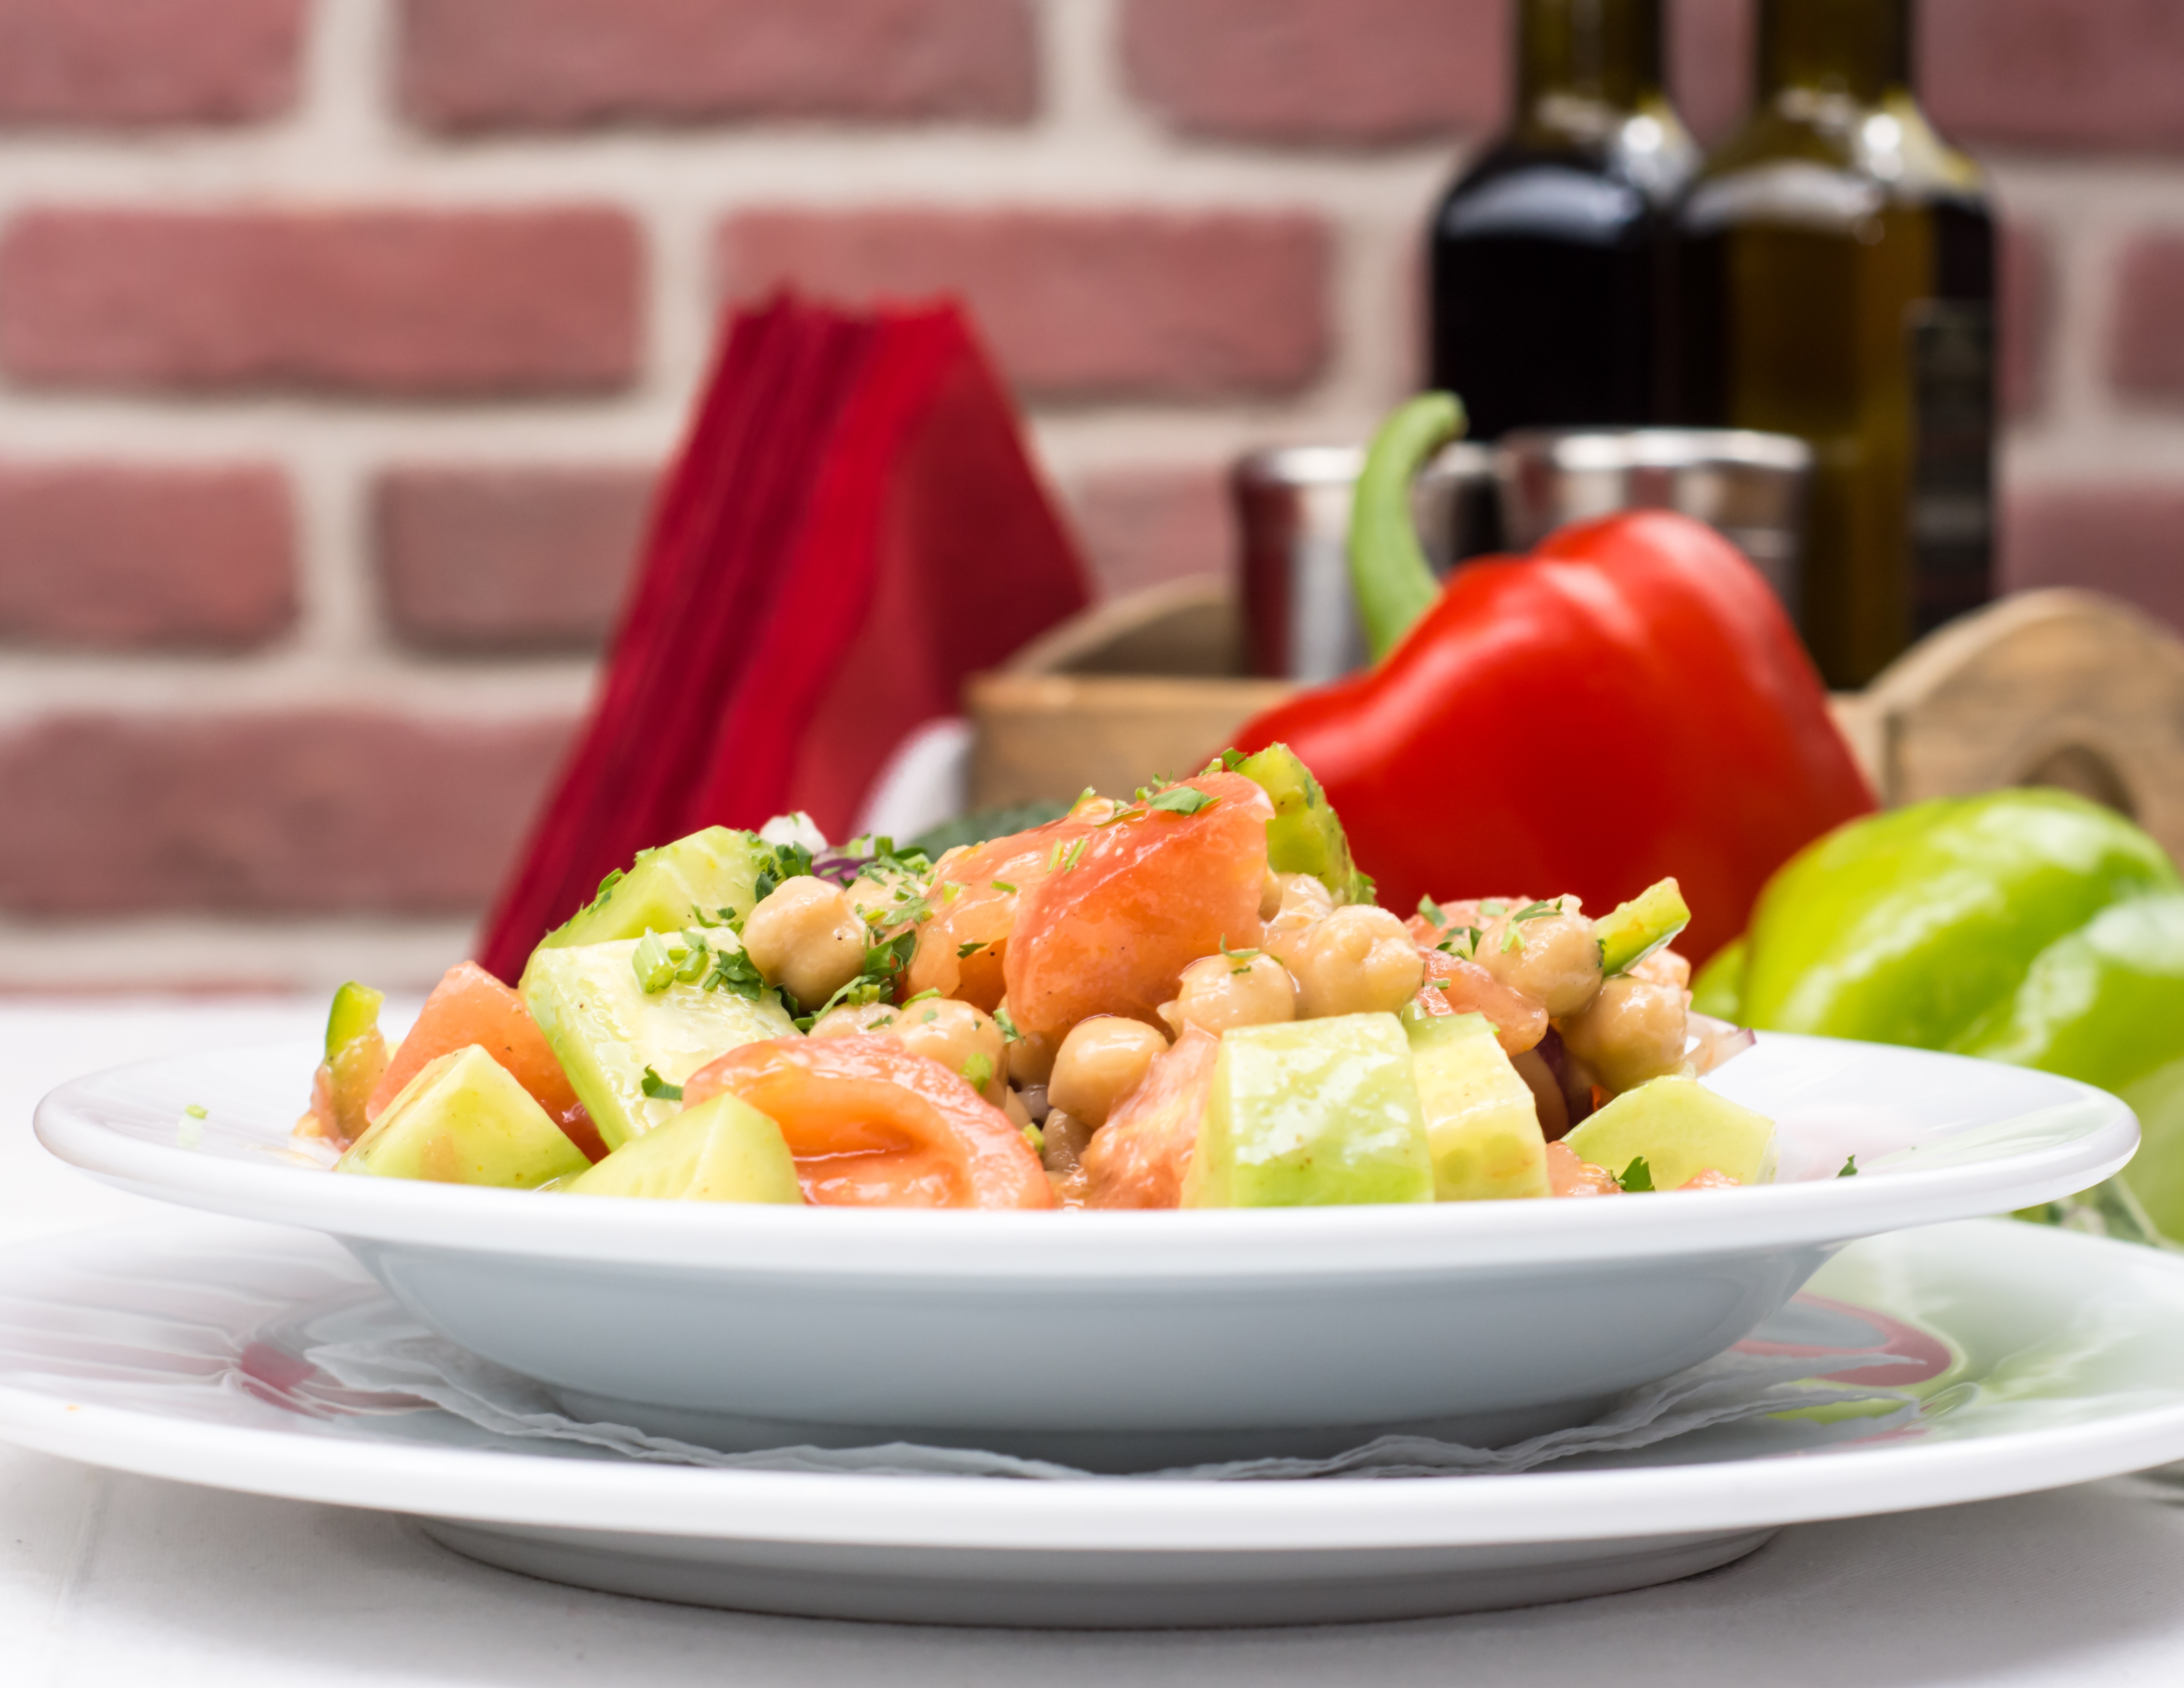
white, dish, meal, food, salad, pepper, red, ingredient, produce, vegetable, seafood, fresh, healthy, cuisine, cheese, tomato, eating, cucumber, vegetarian, raw, organic, vegetables salad